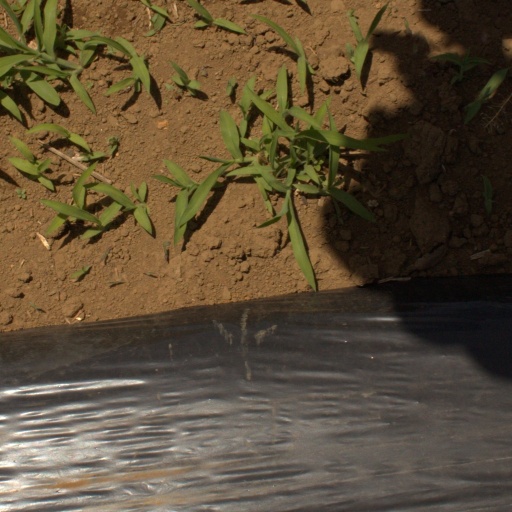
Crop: Jerusalem artichoke